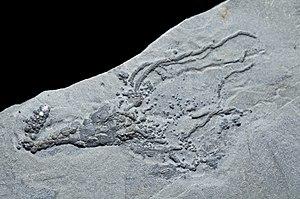
Gogia spiralis Robison 1965
Les Eocrinoidea forment une classe d'échinodermes connus uniquement sous forme fossile.